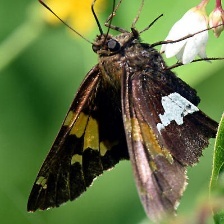
Species: SILVER SPOT SKIPPER